Gofredo Teles Júnior

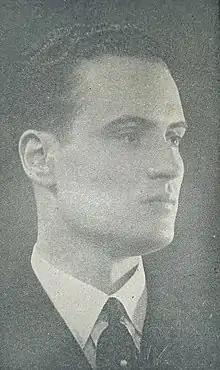
Gofredo Teles Júnior in 1946, as a federal deputy.

He graduated in 1938, and married Elza Xavier da Silva in 1939. He was a law professor at the University of São Paulo Law School (USP), where he had been teaching since 1940, initially as a free lecturer, and later as a full professor. He took over the chair Introduction to Law Science in 1954, and was vice-director of the University of São Paulo Law School from 1966 to 1969, having held its board of directors in several periods.